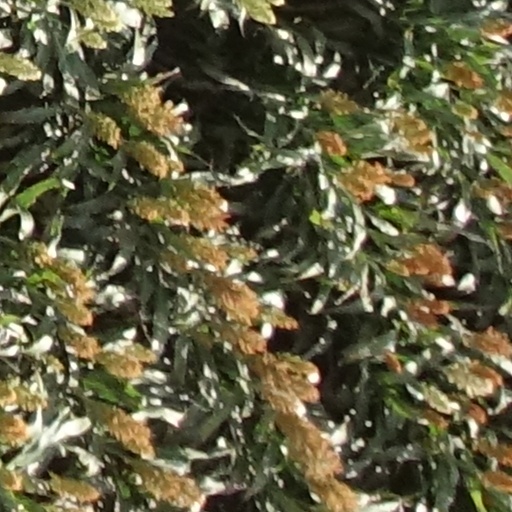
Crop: sorghum